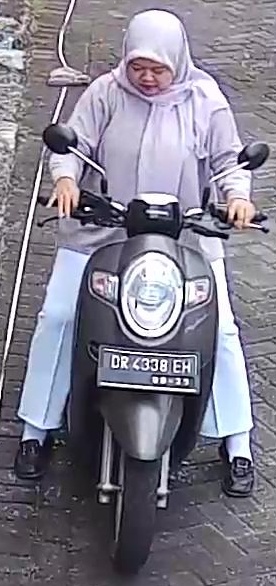
person-with-helmet: 0
person-without-helmet: 1